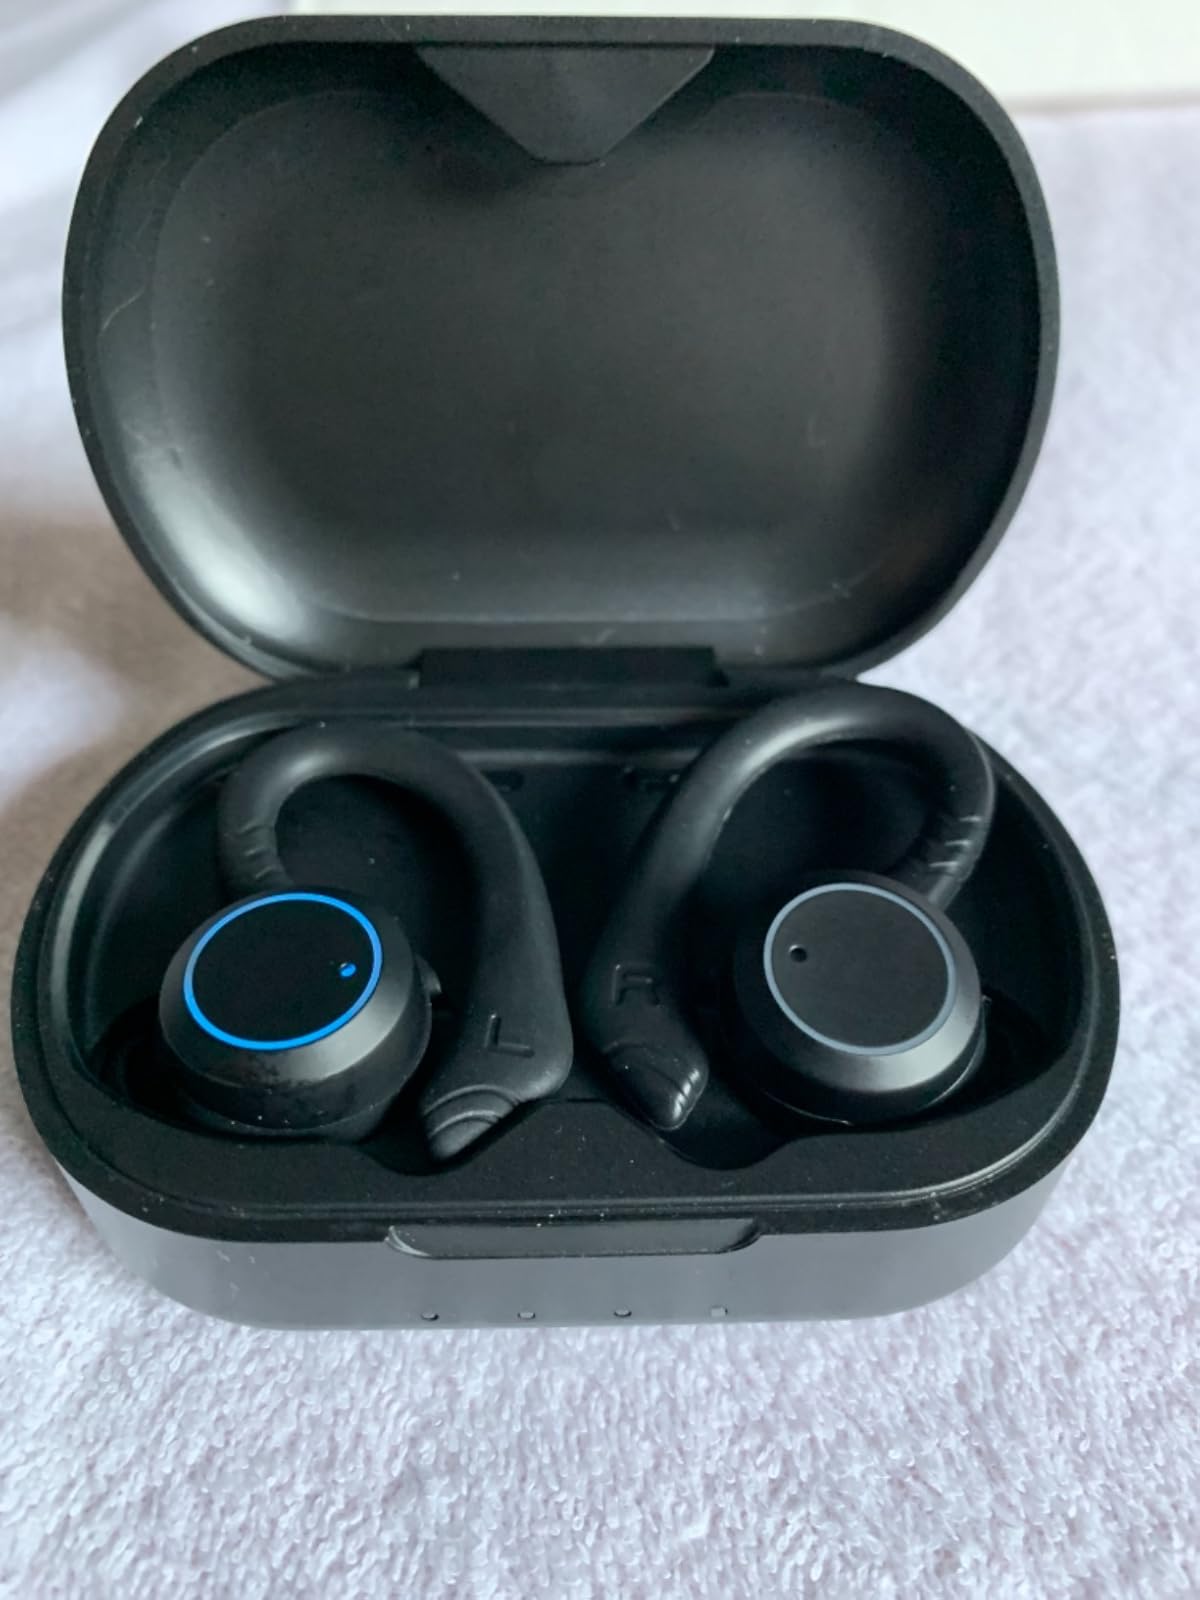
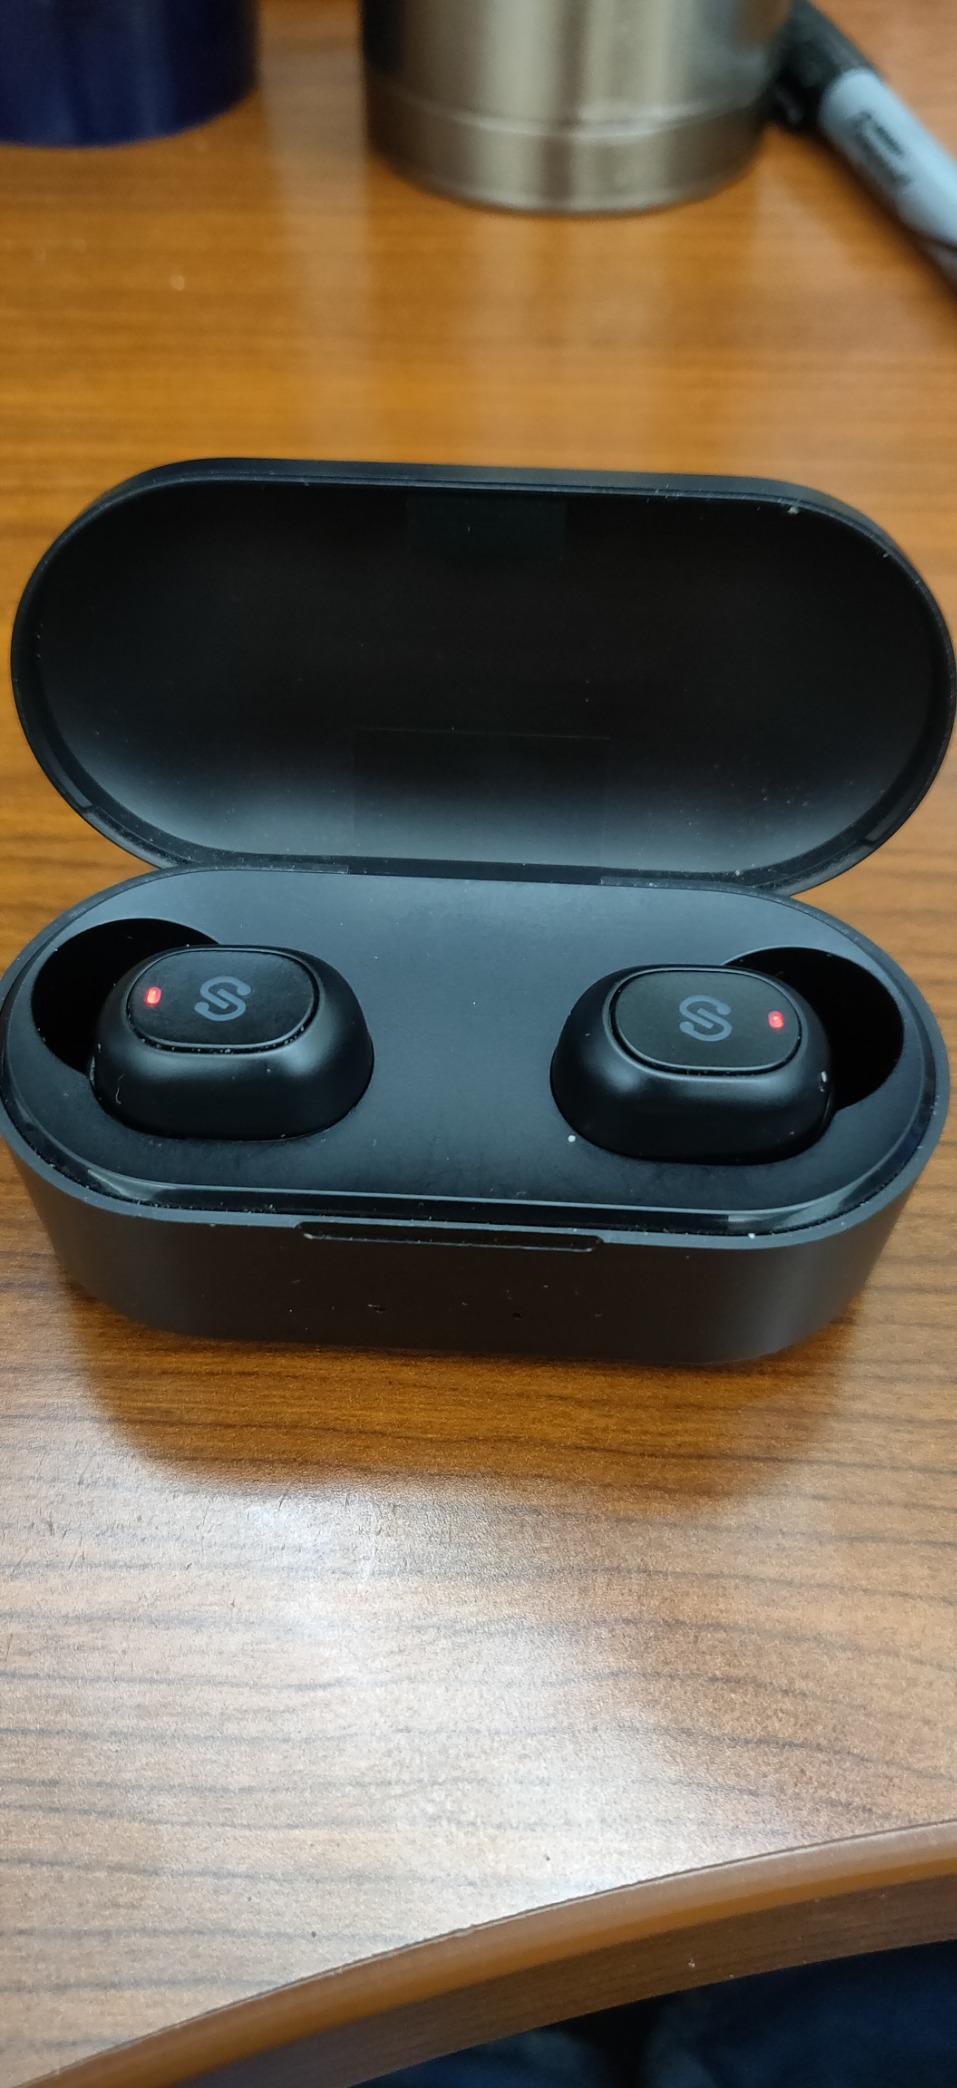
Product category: earbuds
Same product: no